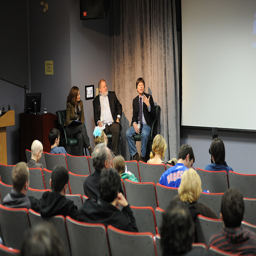
People are in the front of a room talking while others watch.
Two men and a lady face a small auditorium full of people.
A couple of men sitting up on a stage in front of a crowd.
Three people are sitting on a stage with one person talking and people in the audience.
Three people are sitting in front of a lecture hall and talking.